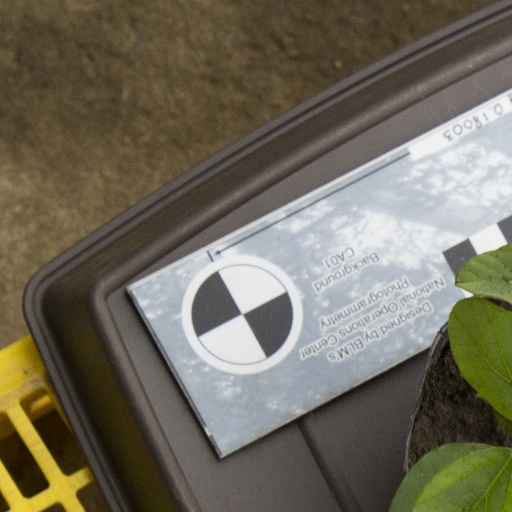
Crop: soybean